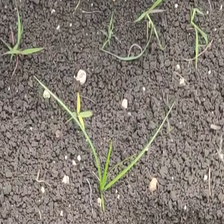
Weed species: Digitaria_SP_(Digitaria Sanguinalis )